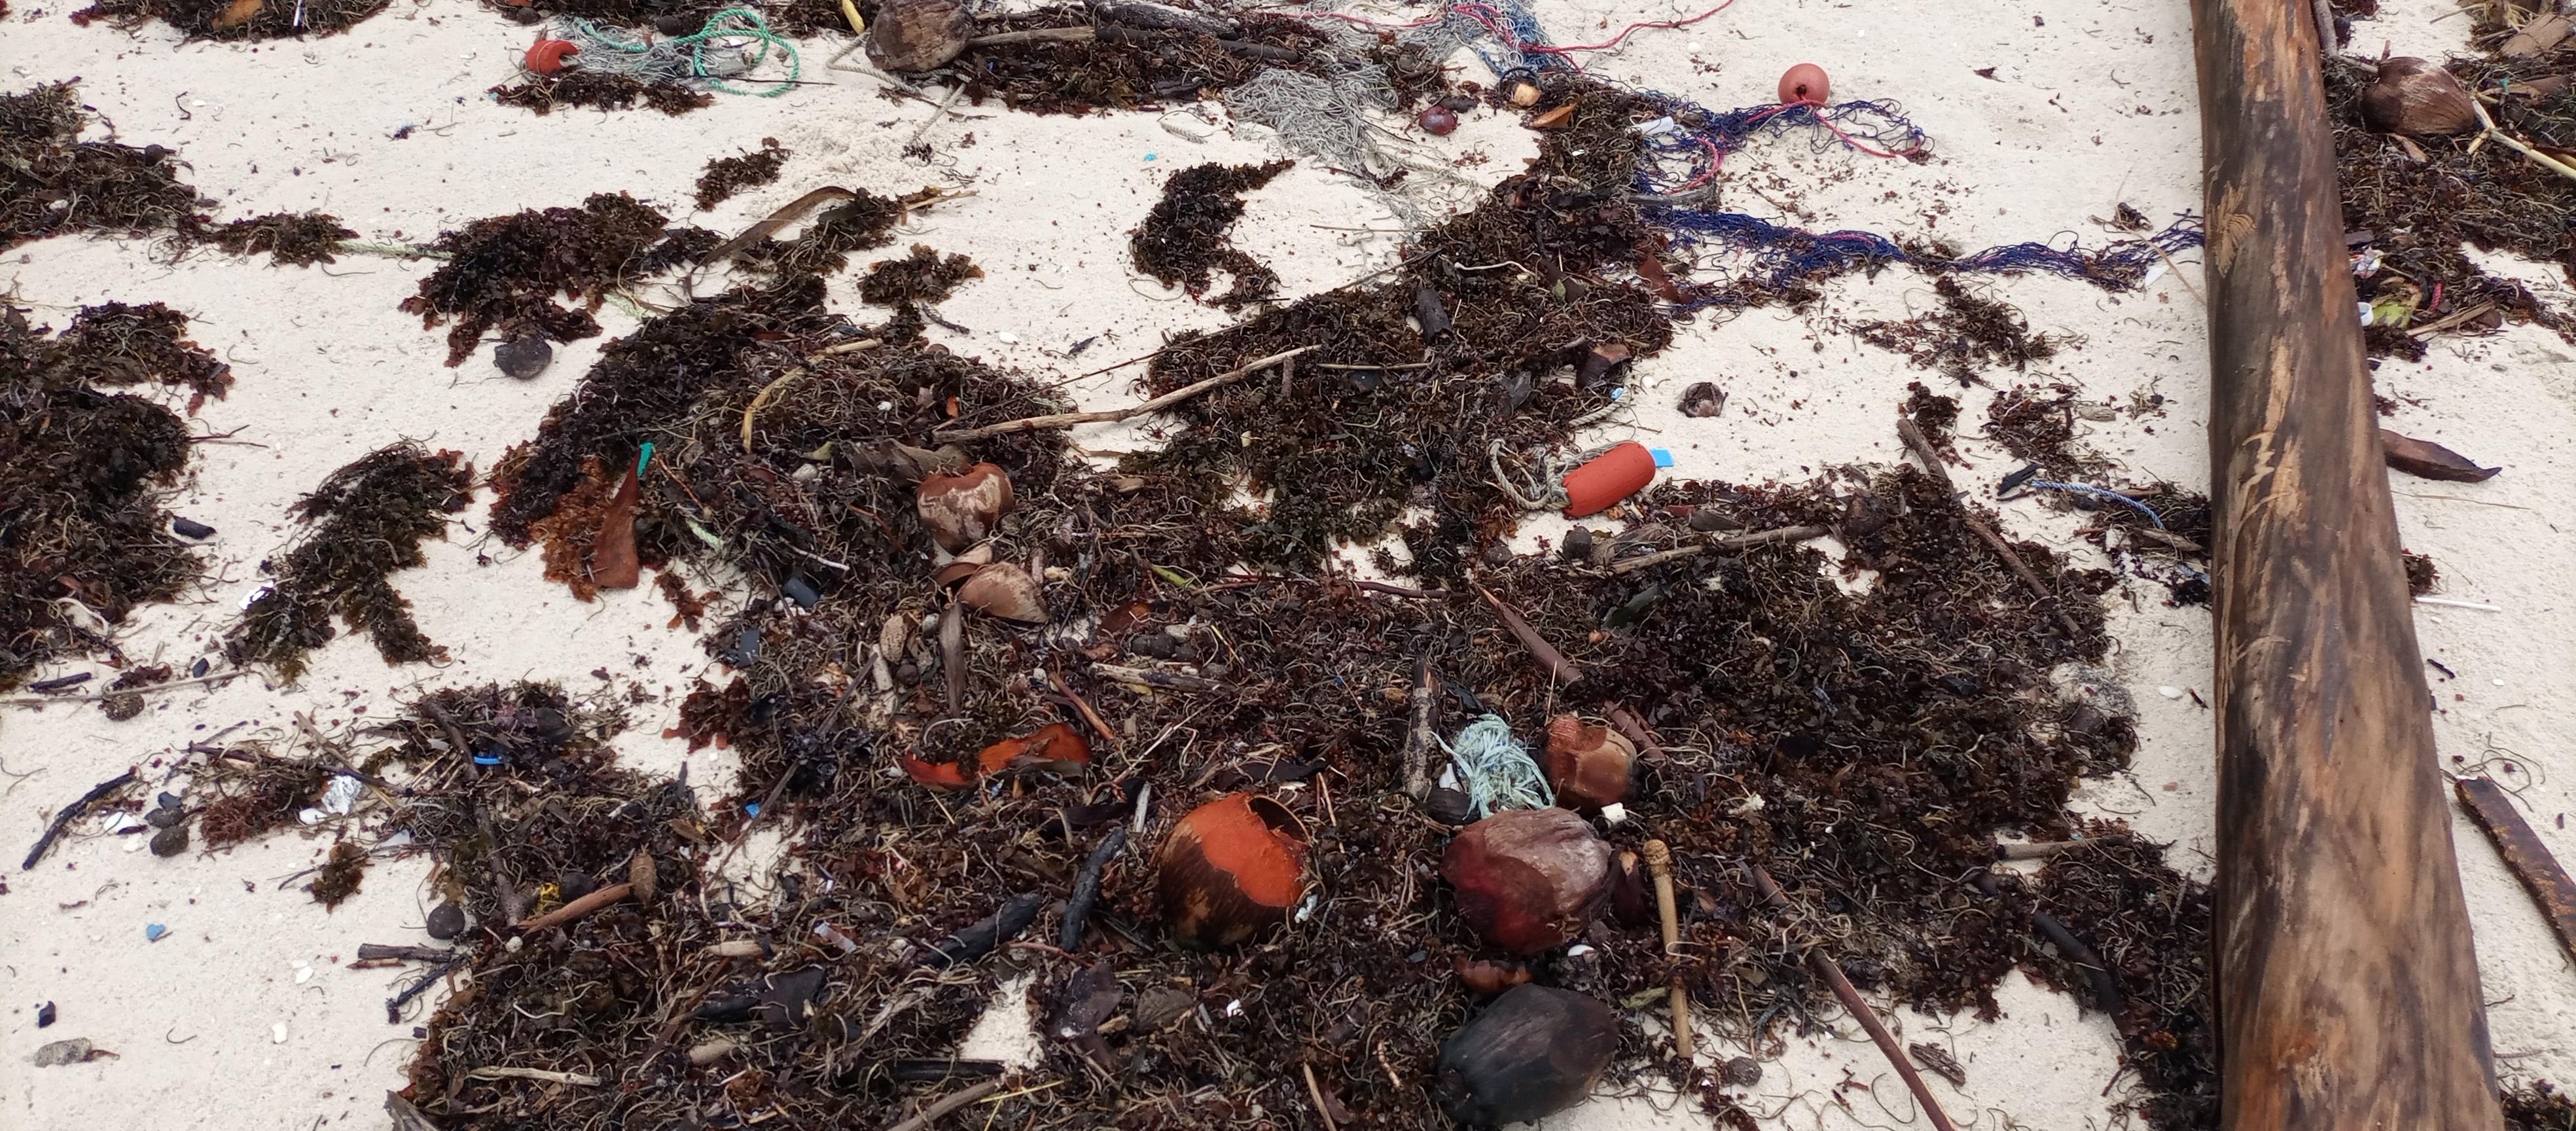
Ufuoni wa bahari, mna mchanga mweupe. Juu yake, mwani imekusanyika pamoja na mikoko ya nazi, miti na nailoni.